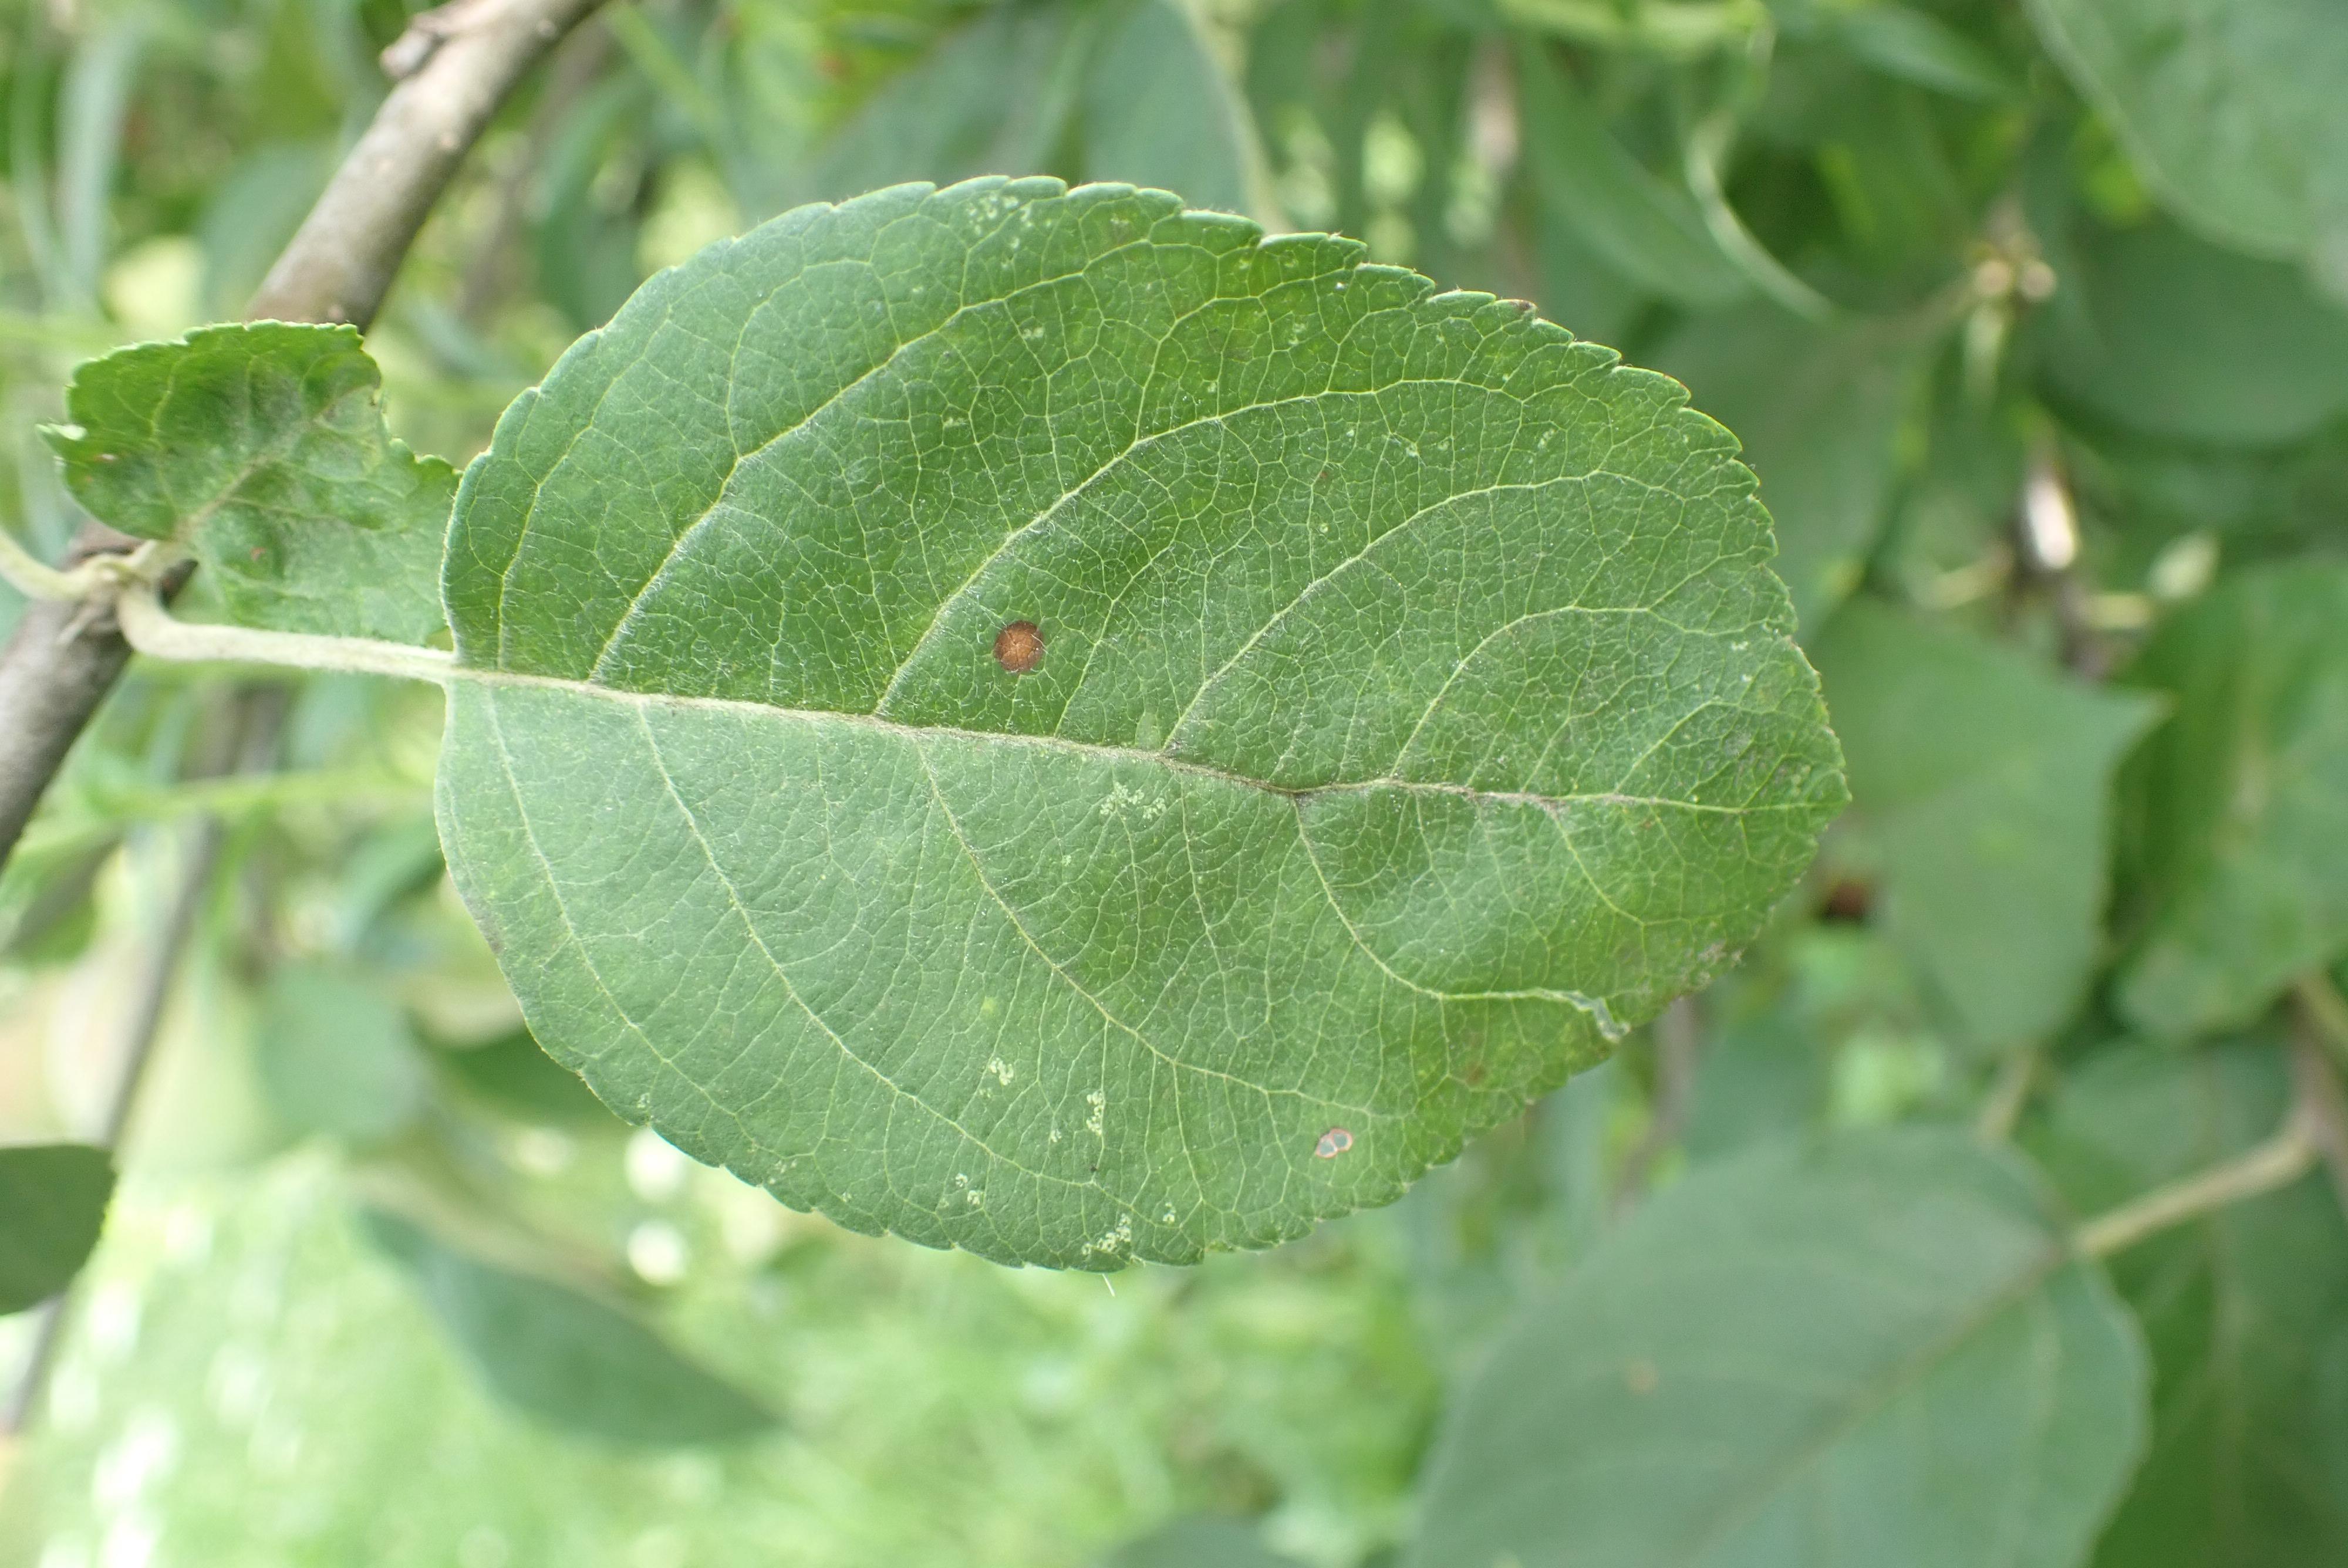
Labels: frog_eye_leaf_spot